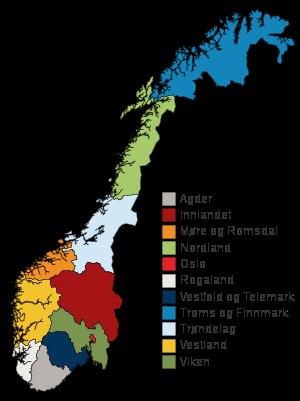
Un fylke est le premier niveau de subdivision de la Norvège sur le plan administratif, et le second sur le plan géographique. Il est le plus souvent traduit en français par comté, parfois par département, district, province. Plusieurs fylker ou « fylkes » composent un landsdel, une région géographique de Norvège sans rôle administratif autonome. De 1662 à 1919, les fylker norvégiens se nommaient amter et avaient quasiment les mêmes délimitations. Un fylke est lui-même divisé en communes.
La Norvège, en forme longue le royaume de Norvège, est un pays d'Europe du Nord. Située à l'ouest-nord-ouest de la péninsule Scandinave qu'elle partage avec la Suède, elle possède également des frontières avec la Finlande et la Russie au nord-est, et est bordée par l'océan Atlantique à l'ouest-nord-ouest et au sud-est, enfin par l'océan Arctique au nord-est. Avec 5 millions d'habitants pour 385 199 km², dont 307 860 km² de terre, la Norvège est après l'Islande et la Russie le pays le moins densément peuplé d'Europe. Sa capitale, et plus grande ville, est Oslo. La Norvège possède pour langues officielles deux dialectes du norvégien, le bokmål et le nynorsk, et pour monnaie la couronne norvégienne.